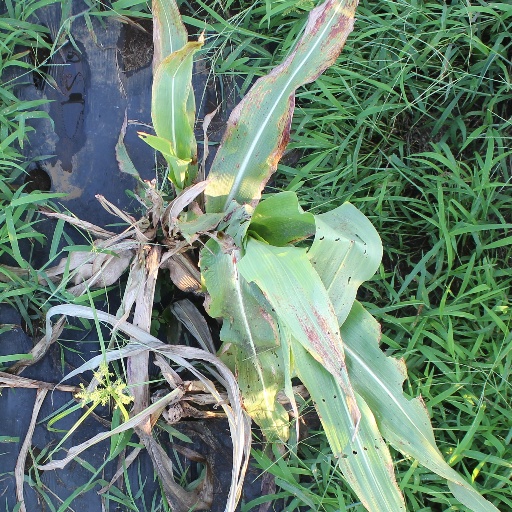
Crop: sorghum